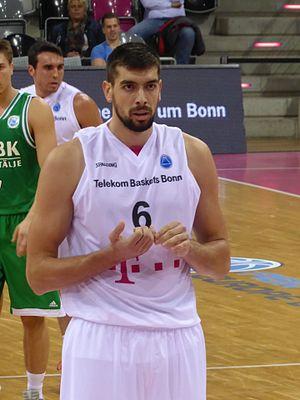
Filip Barović, né le 29 juillet 1990, à Nikšić, au Monténégro, est un joueur monténégrin de basket-ball. Il évolue au poste de pivot.